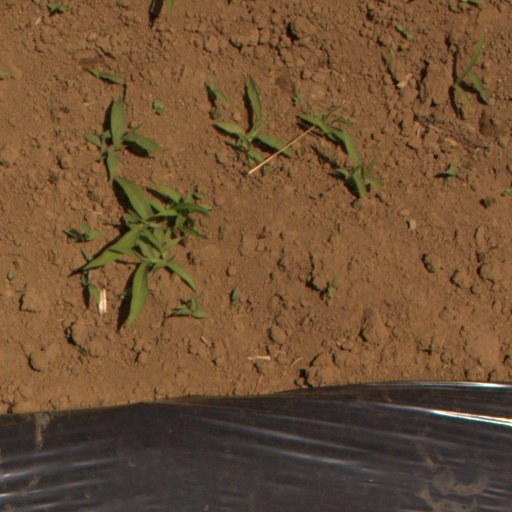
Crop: Jerusalem artichoke